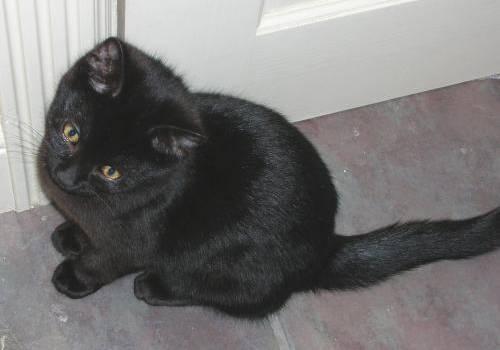
cat